Normandy landings

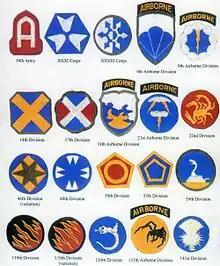
Shoulder patches were designed for units of the fictitious First United States Army Group under George Patton.

The Allies considered four sites for the landings: Brittany, the Cotentin Peninsula, Normandy, and the Pas-de-Calais. As Brittany and Cotentin are peninsulas, it would have been possible for the Germans to cut off the Allied advance at a relatively narrow isthmus, so these sites were rejected. With the Pas-de-Calais being the closest point in continental Europe to Britain, the Germans considered it to be the most likely initial landing zone, so it was the most heavily fortified region. But it offered few opportunities for expansion, as the area is bounded by numerous rivers and canals, whereas, landings on a broad front in Normandy would permit simultaneous threats against the port of Cherbourg, coastal ports further west in Brittany, and an overland attack towards Paris and eventually into Germany. Normandy was hence chosen as the landing site. The most serious drawback of the Normandy coast—the lack of port facilities—would be overcome through the development of artificial Mulberry harbours. A series of modified tanks, nicknamed Hobart's Funnies, dealt with specific requirements expected for the Normandy Campaign such as mine clearing, demolishing bunkers, and mobile bridging.